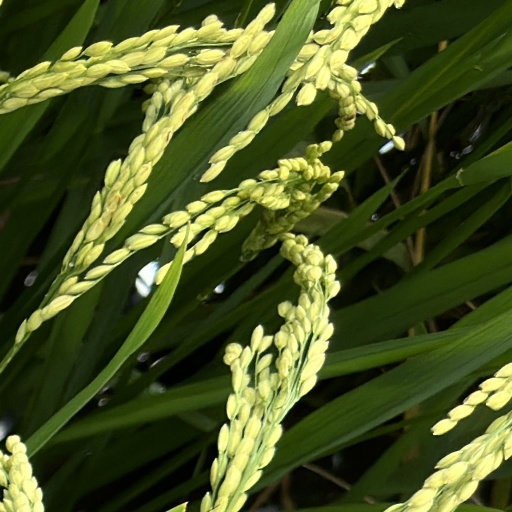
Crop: rice